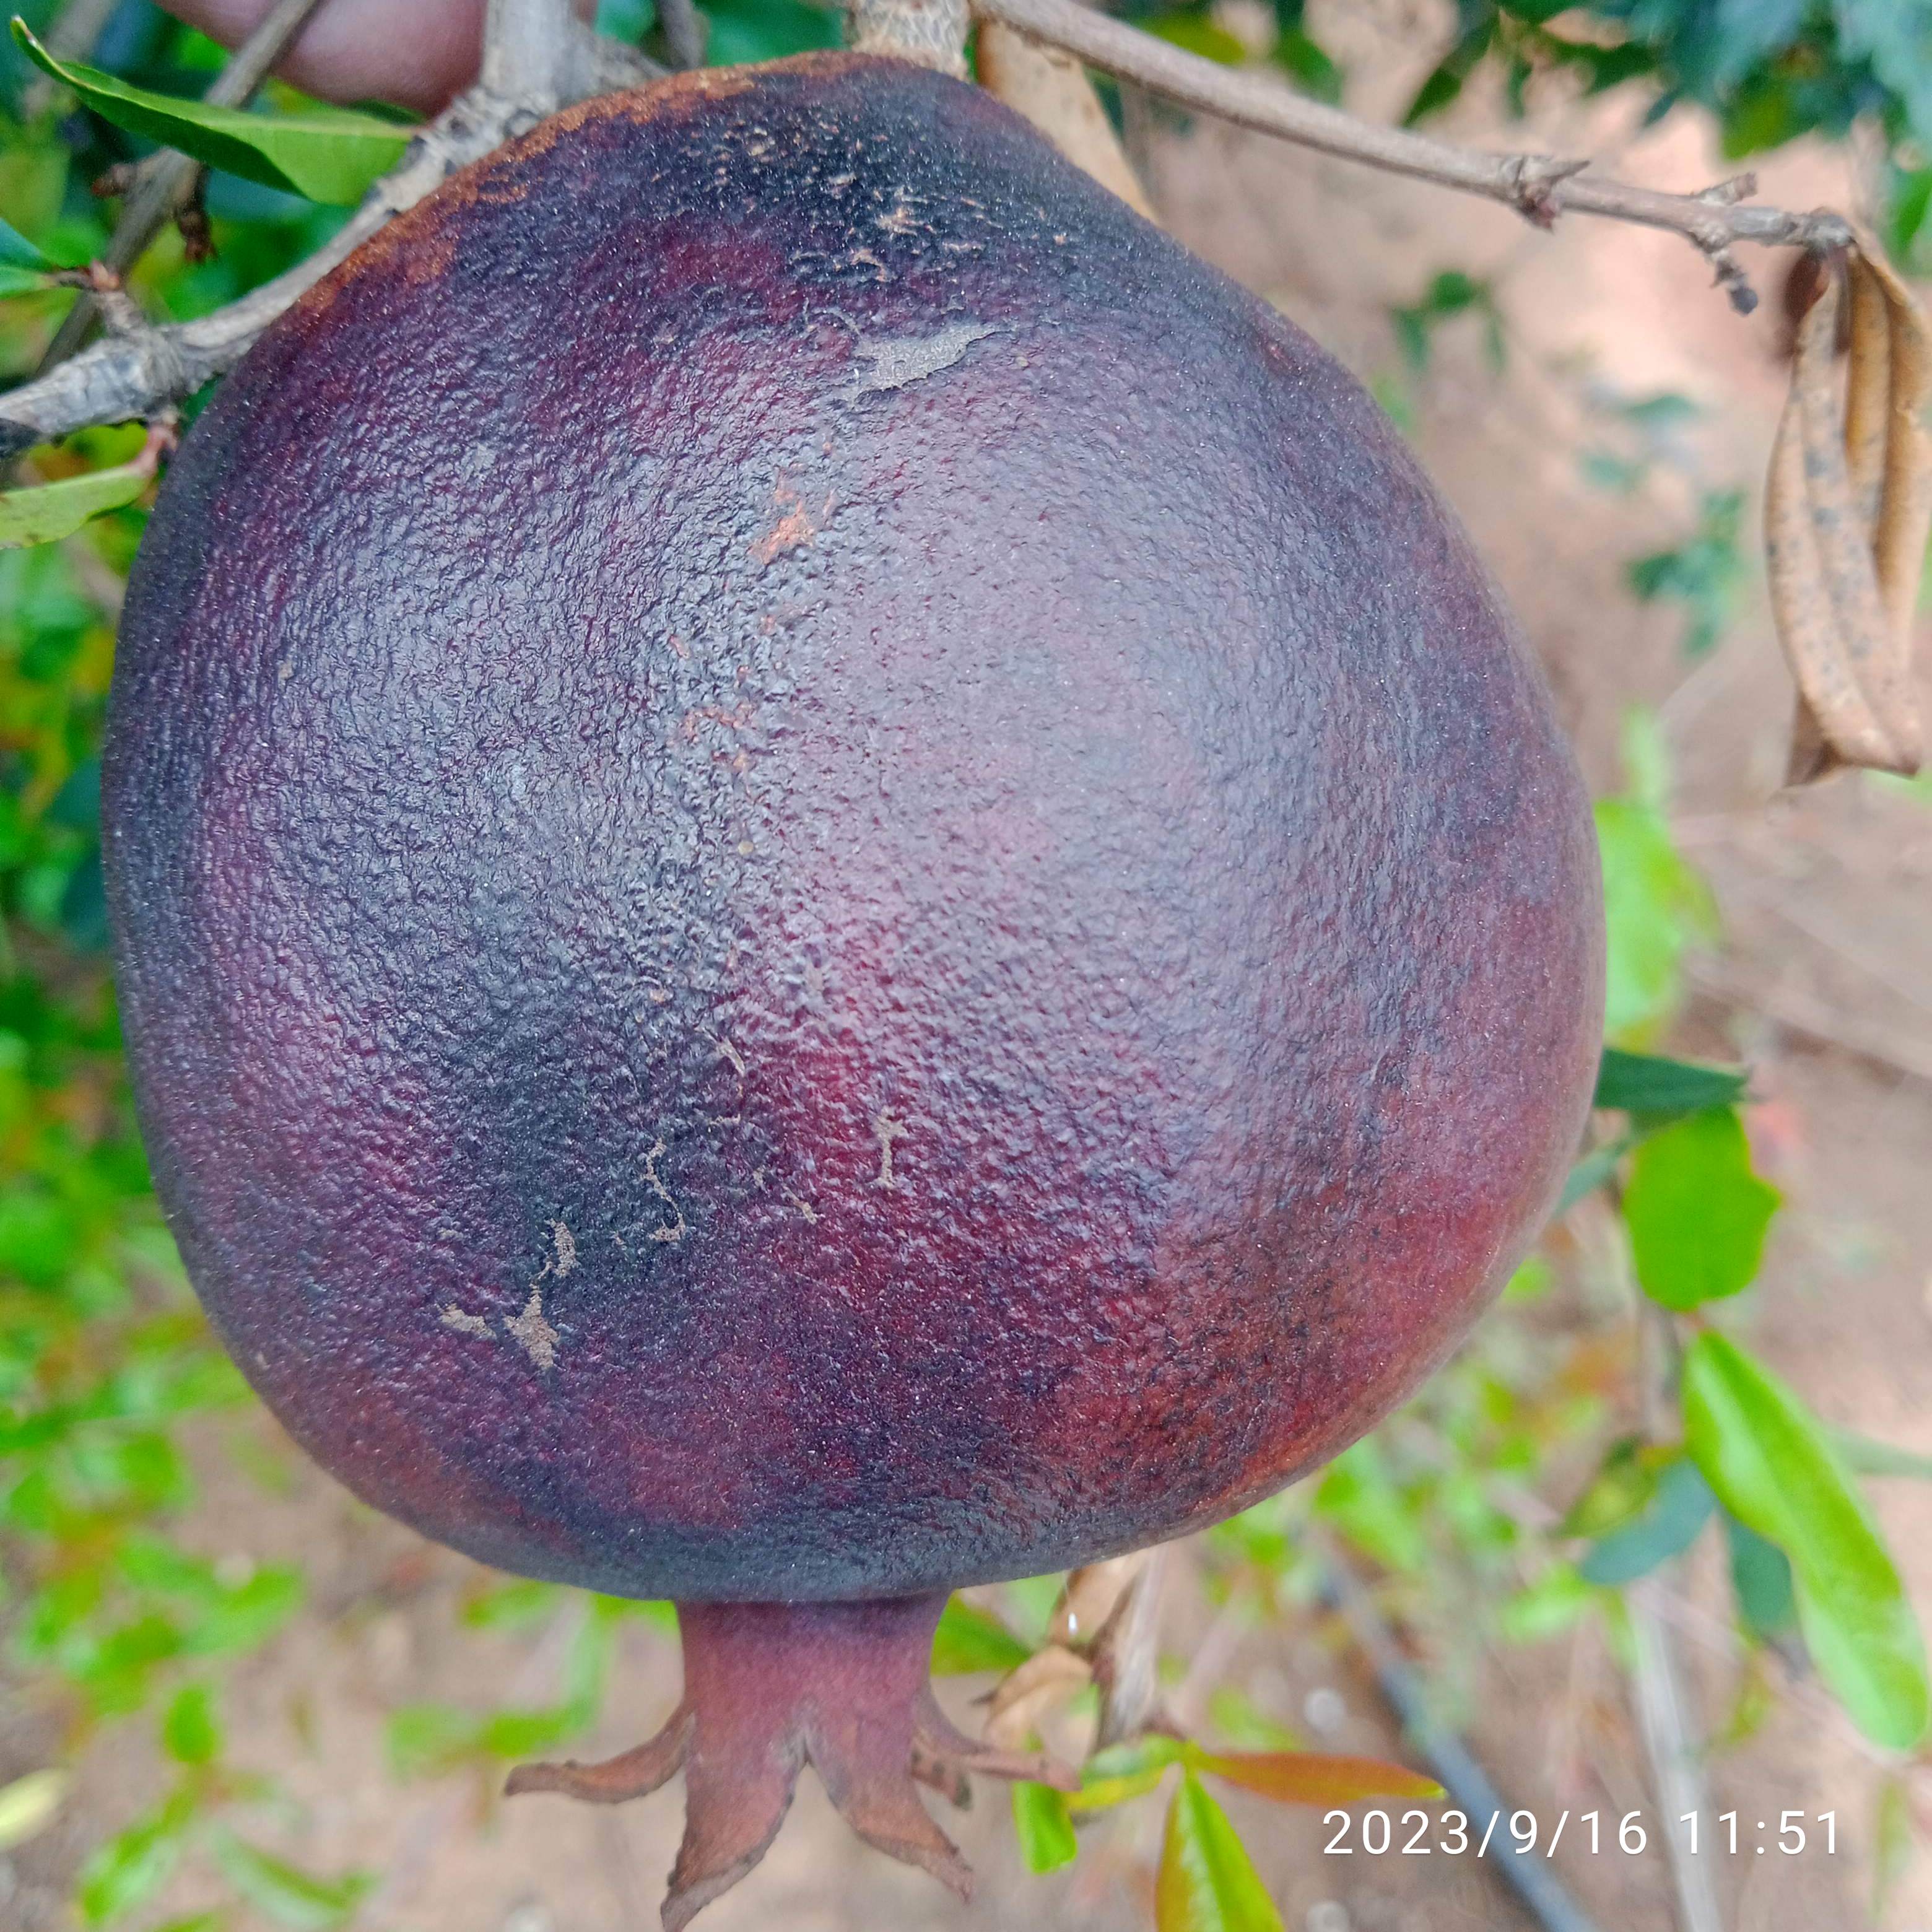
Label: Alternaria